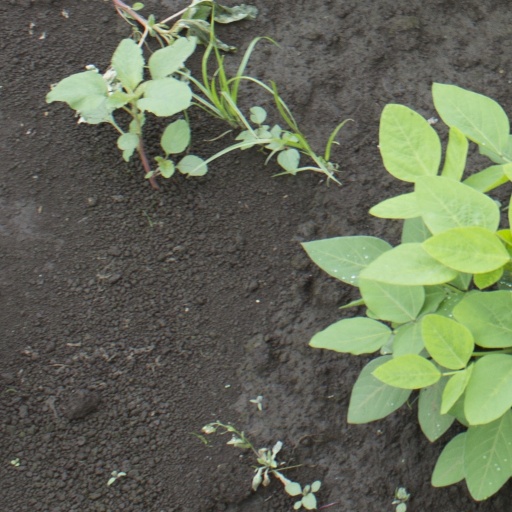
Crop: soybean